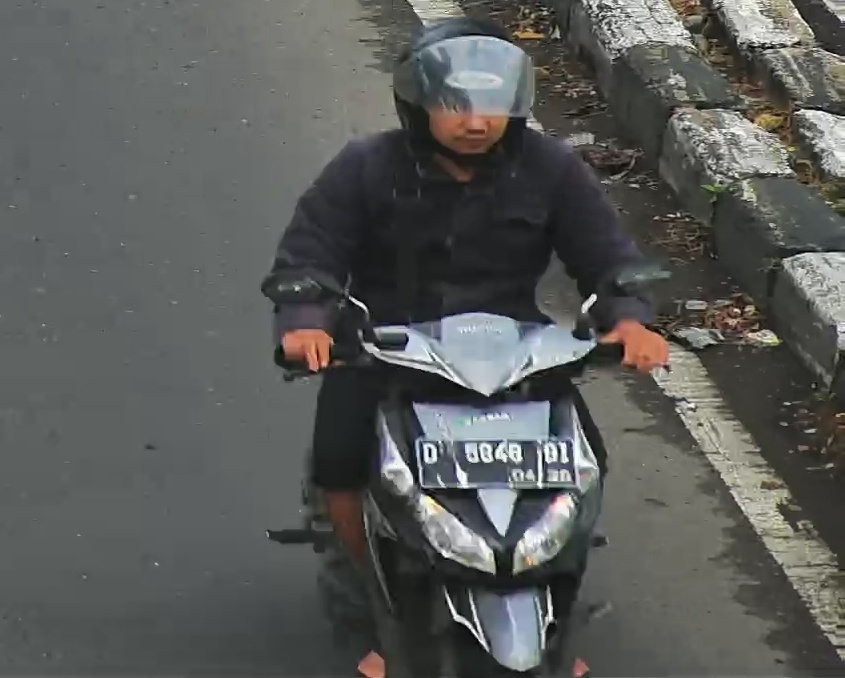
person-with-helmet: 1
person-without-helmet: 0